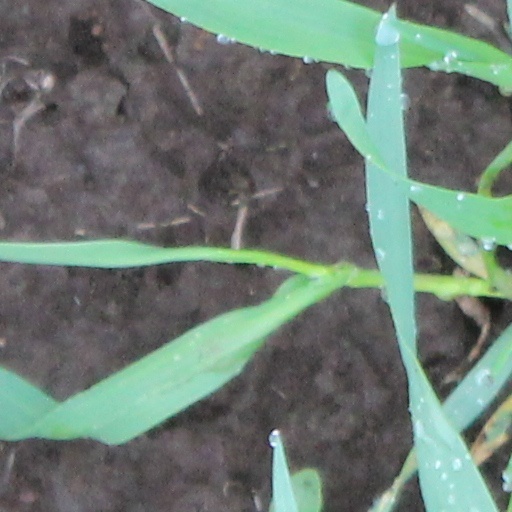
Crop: wheat